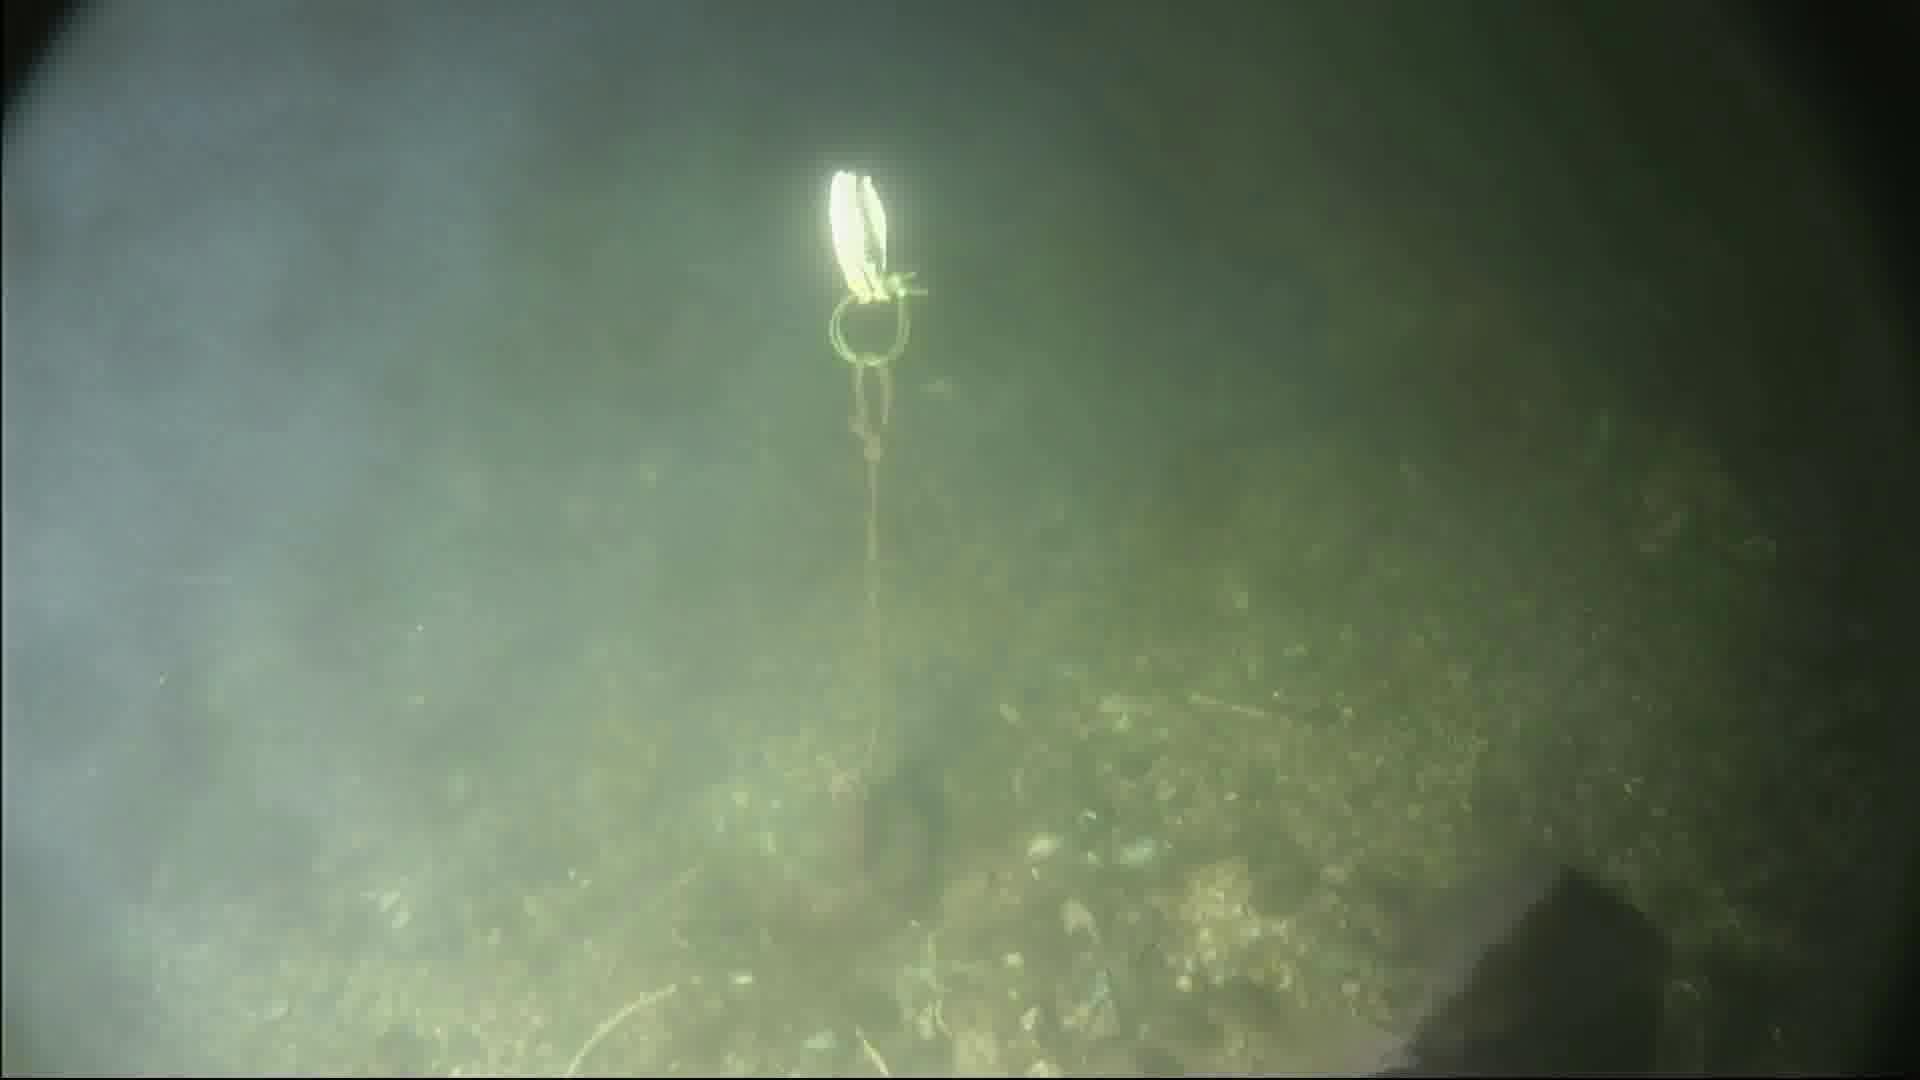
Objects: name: fish
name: crab